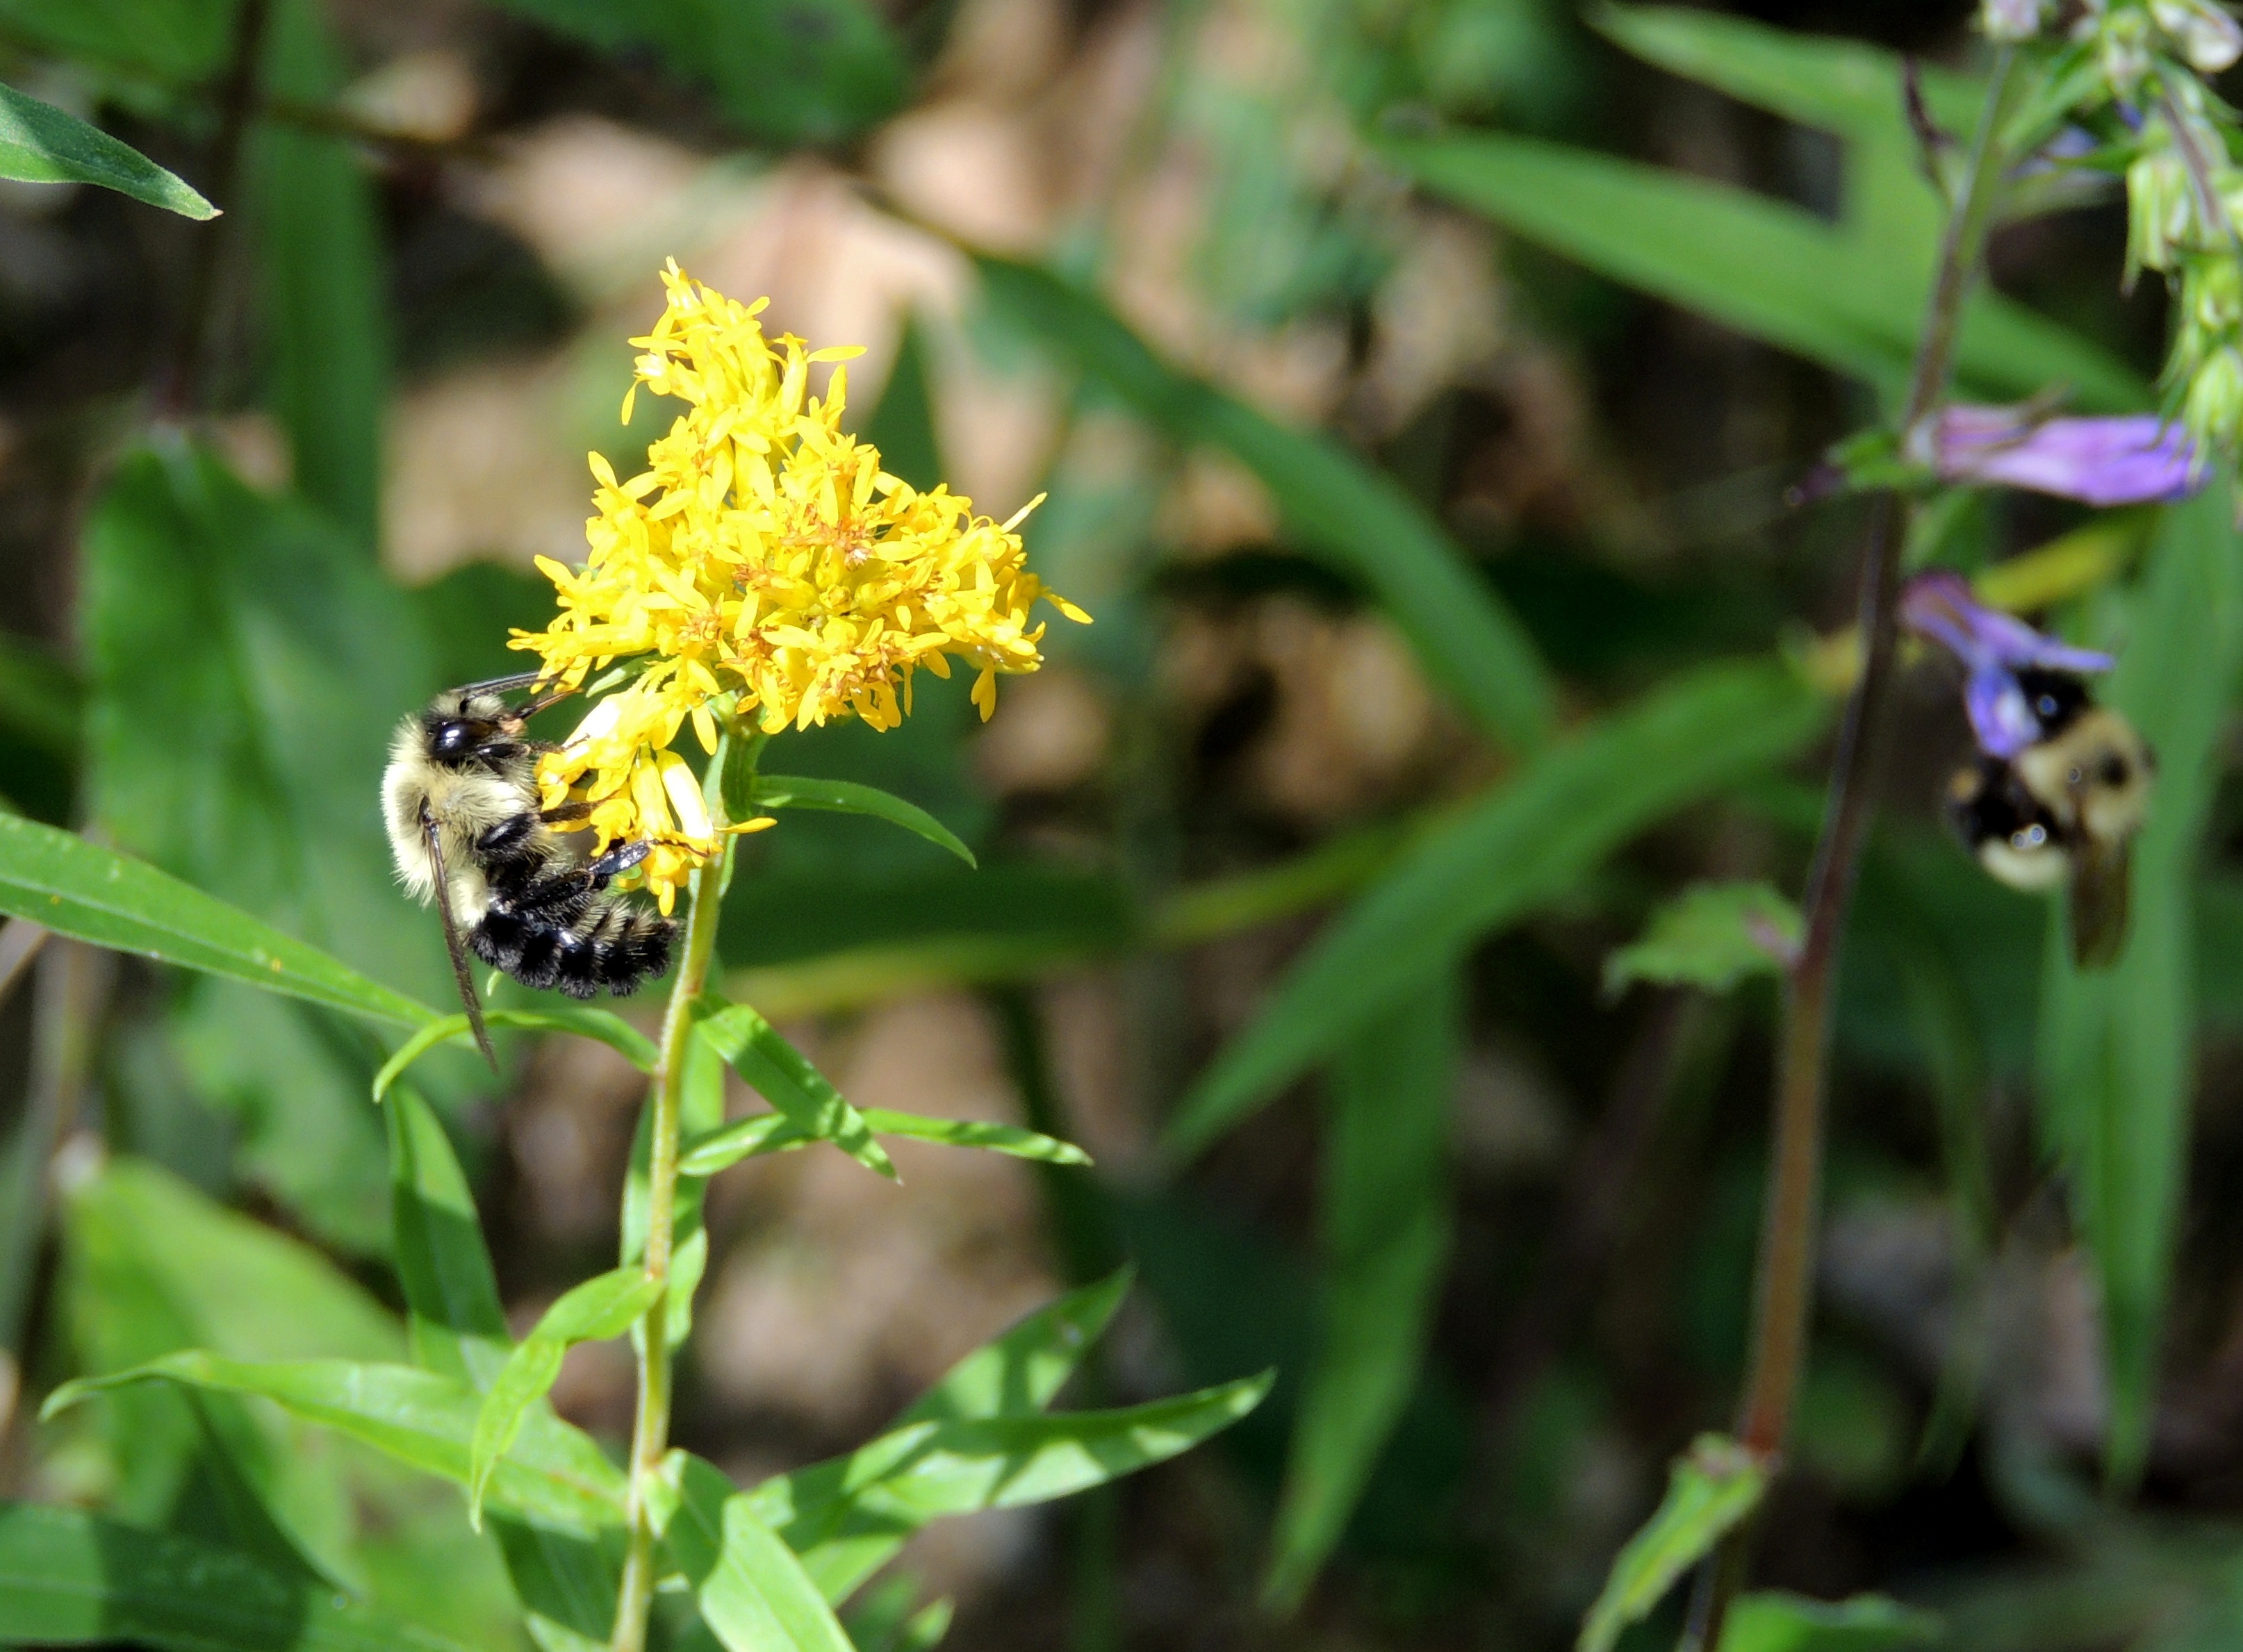
grass, plant, meadow, flower, flying, floral, herb, insect, botany, colorful, yellow, flora, fauna, invertebrate, wildflower, shrub, bee, bumble bee, bees, bumble, macro photography, flowering plant, buzzing, land plant, membrane winged insect